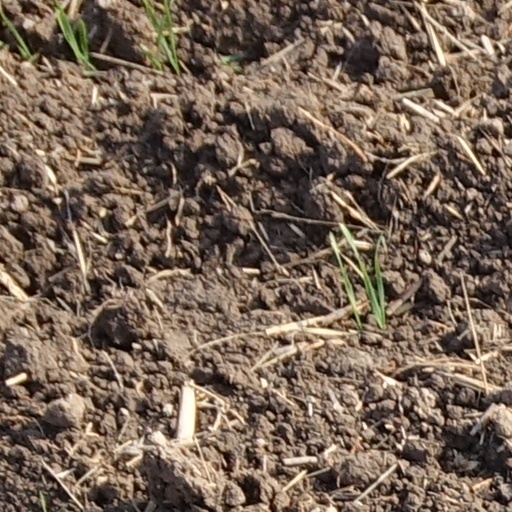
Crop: wheat